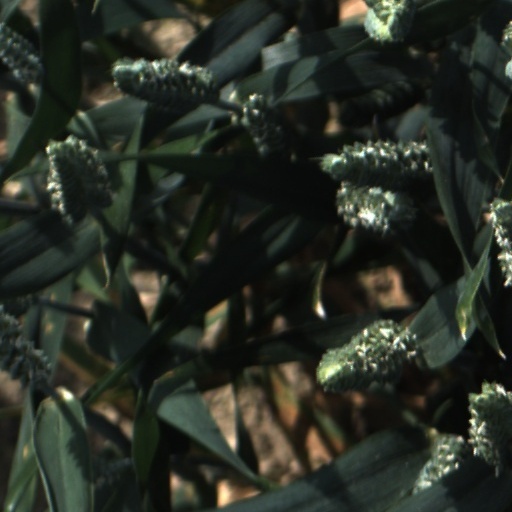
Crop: wheat